Alcoholism

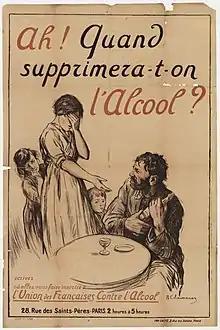
A French temperance organisation poster depicting the effects of alcoholism in a family, : "Ah! When will we be rid of alcohol?"

Alcoholism is the continued drinking of alcohol despite it causing problems. Some definitions require evidence of dependence and withdrawal. Problematic use of alcohol has been mentioned in the earliest historical records. The World Health Organization (WHO) estimated there were 283 million people with alcohol use disorders worldwide . The term "alcoholism" was first coined in 1852, but "alcoholism" and "alcoholic" are considered stigmatizing and likely to discourage seeking treatment, so diagnostic terms such as alcohol use disorder and "alcohol dependence" are often used instead in a clinical context. Many other terms, some slurs and some informal, have been used to refer to people affected by alcoholism such as "tippler", "sot", "drunk", "drunkard", "piss ant", "dipsomaniac" and "souse".